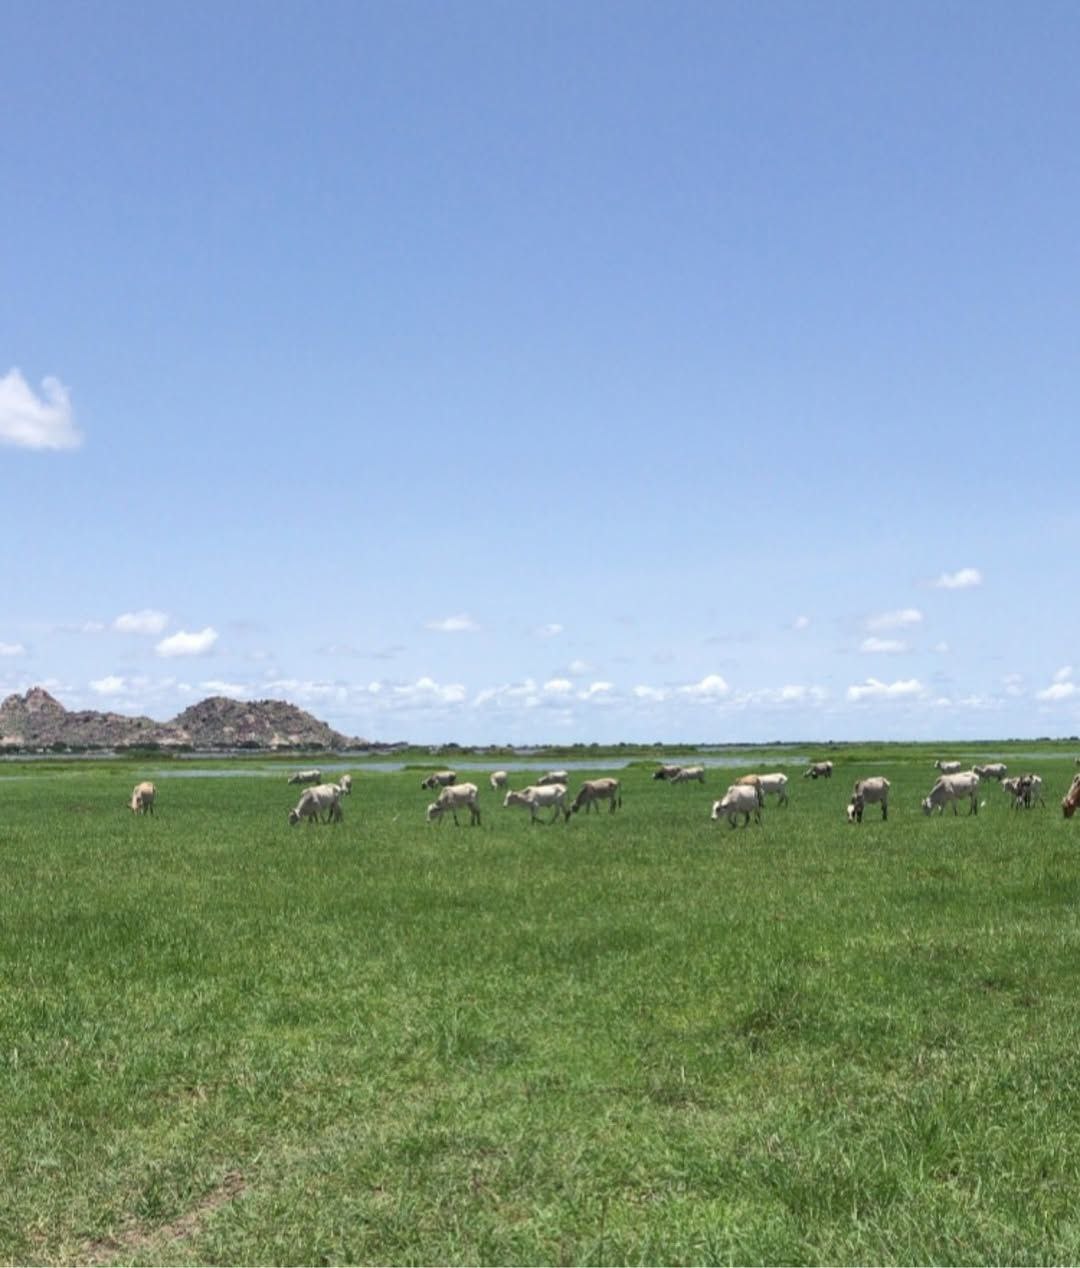
الوصف بالفصحى: قطيع أغنام يرعى في مرعى أخضر قرب بحيرة وجبال.
الوصف بالعامية السودانية: قطيع غنم بيرعى في مرعى أخضر جنب ترعة وجبال.
التصنيف: Nature & Landscape
التصنيف الفرعي: Agriculture & livestock